Beijing

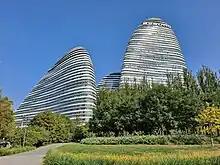
Wangjing SOHO

Three styles of architecture are predominant in urban Beijing. First, there is the traditional architecture of imperial China, perhaps best exemplified by the massive Tian'anmen (Gate of Heavenly Peace), which remains the People's Republic of China's trademark edifice, the Forbidden City, the Imperial Ancestral Temple and the Temple of Heaven. Next, there is what is sometimes referred to as the "Sino-Sov" style, with structures tending to be boxy and sometimes poorly constructed, which were built between the 1950s and the 1970s. Finally, there are much more modern architectural forms, most noticeably in the area of the Beijing CBD in east Beijing such as the new CCTV Headquarters, in addition to buildings in other locations around the city such as the Beijing National Stadium and National Center for the Performing Arts.